Cherry Hill, Baltimore

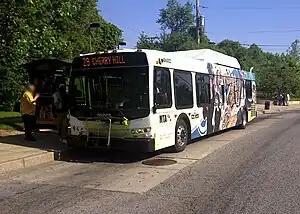
Route 26 and 71bus at the Cherry Hill Light Rail Station.

The only roads leading in or out of the neighborhood are Hanover Street, Potee Street, Cherry Hill Road and Waterview Avenue. The Maryland Transit Administration (MTA) serves the highly populated area with the need for public transportation by bus 26, 71, and the already noted Baltimore Light Rail at the Cherry Hill light rail stop located on the northwest edge of the neighborhood.